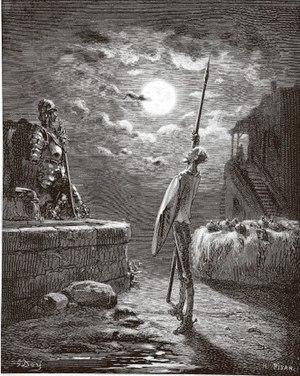
Le don-quichottisme est une condition ou action d’un homme idéaliste qui agit de manière désintéressée pour défendre des causes qu’il estime justes, caractéristique du personnage de Don Quichotte, héros du roman de Miguel de Cervantes, Don Quichotte.